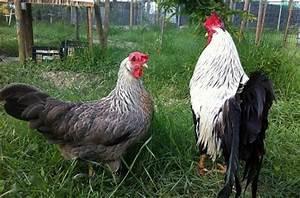
chicken